Analytical Review

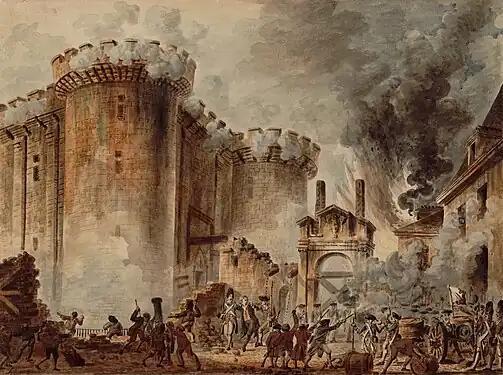
"Prise de la Bastille" (1789) by Jean-Pierre-Louis-Laurent Houël

The "Analytical Review" offered its readers access to a wide variety of works. In July 1789, when the Bastille fell, the "Analytical" reviewed "The Rural Economy of Gloucestershire", "Life of Thomas Chatterton", "Transactions in Bengal", "Military Operations on the Coromandel Coast", "Poetry and Music of the Italian Opera", and "Histoire Politique de la Revolution en France". The journal also laid provocative facts before the public to prompt them to think and, if necessary, to take action, although it claimed not to advocate one viewpoint over another. For example, when philosopher and statesman Edmund Burke issued his politically controversial "Reflections on the Revolution in France" (1790), the "Analytical Review" reviewed it extensively, as well as the many responses to it, such as Wollstonecraft's "Vindication of the Rights of Men" (1790), "Vindiciae Gallicae" (1791) by James Mackintosh, and "Rights of Man" (1791) by Thomas Paine. However, the majority of the excerpts that the reviewers chose to publish came from the rebuttals to Burke's work.